Medal "For the Defence of the Caucasus"

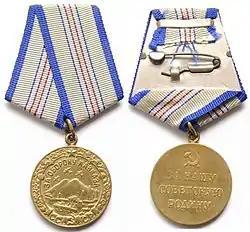
Obverse and reverse sides of the Medal "For the Defence of the Caucasus"

The Medal "For the Defence of the Caucasus" was a World War II campaign medal of the Soviet Union.